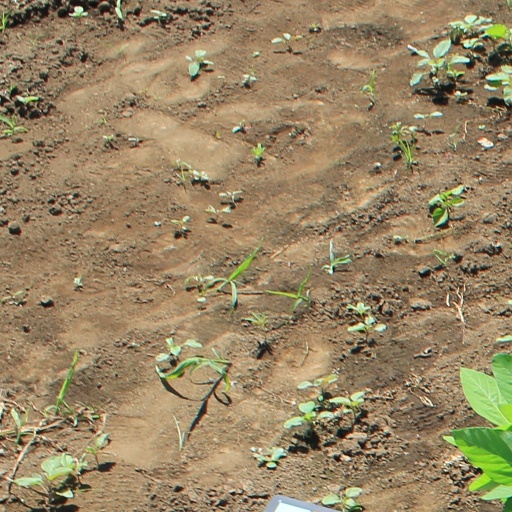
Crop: soybean